Thorne miniature rooms

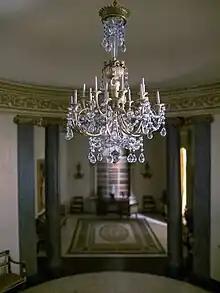
Chandelier detail, Thorne miniature rooms at the Art Institute of Chicago

During the Great Depression, Thorne had access to some of the top architects, interior designers, and craftsmen in the United States, who between 1932 and 1940 created approximately 100 "period rooms" under her direction. In total, 99 of the rooms are believed still to be in existence. The original 30 were placed on display at the 1933 Century of Progress Exposition in Chicago, and in 1940 they were the subject of a "LIFE" magazine article. Twenty of these original rooms were donated to the Phoenix Art Museum, where they remain on display.